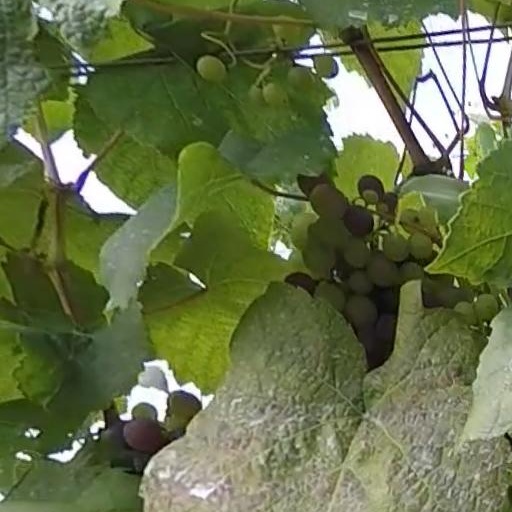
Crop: grape